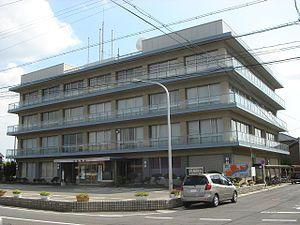
Kasamatsu est un bourg du district de Hashima, dans la préfecture de Gifu, au Japon.